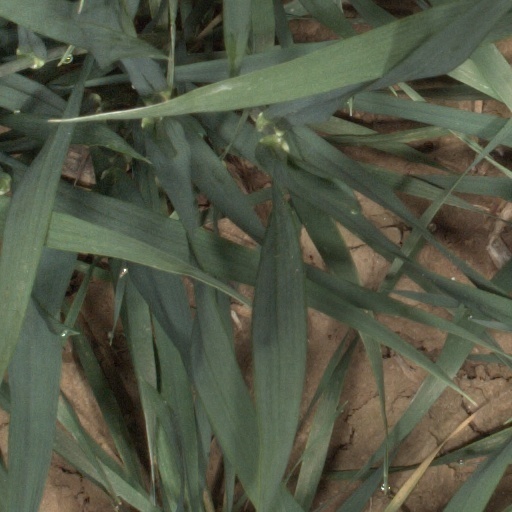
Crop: wheat